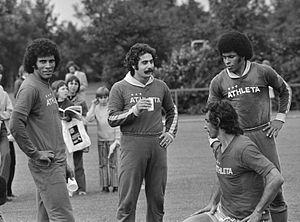
L'équipe du Brésil de football est la sélection de joueurs brésiliens représentant le pays lors des compétitions internationales de football masculin, sous l'égide de la Confédération brésilienne de football.